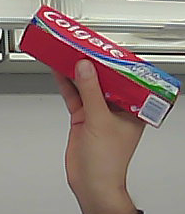
Product: colgate_toothpaste